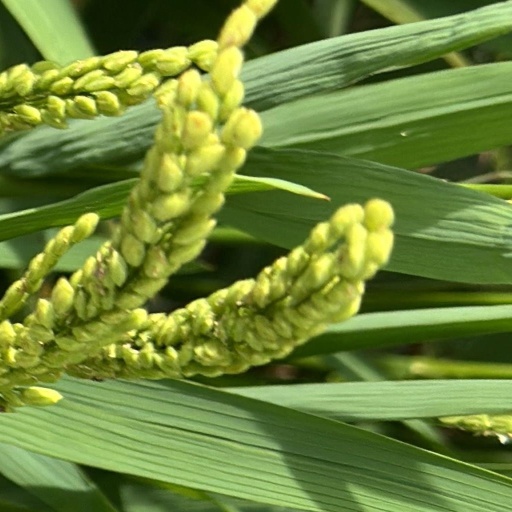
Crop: rice